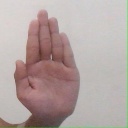
अक्षर: ध